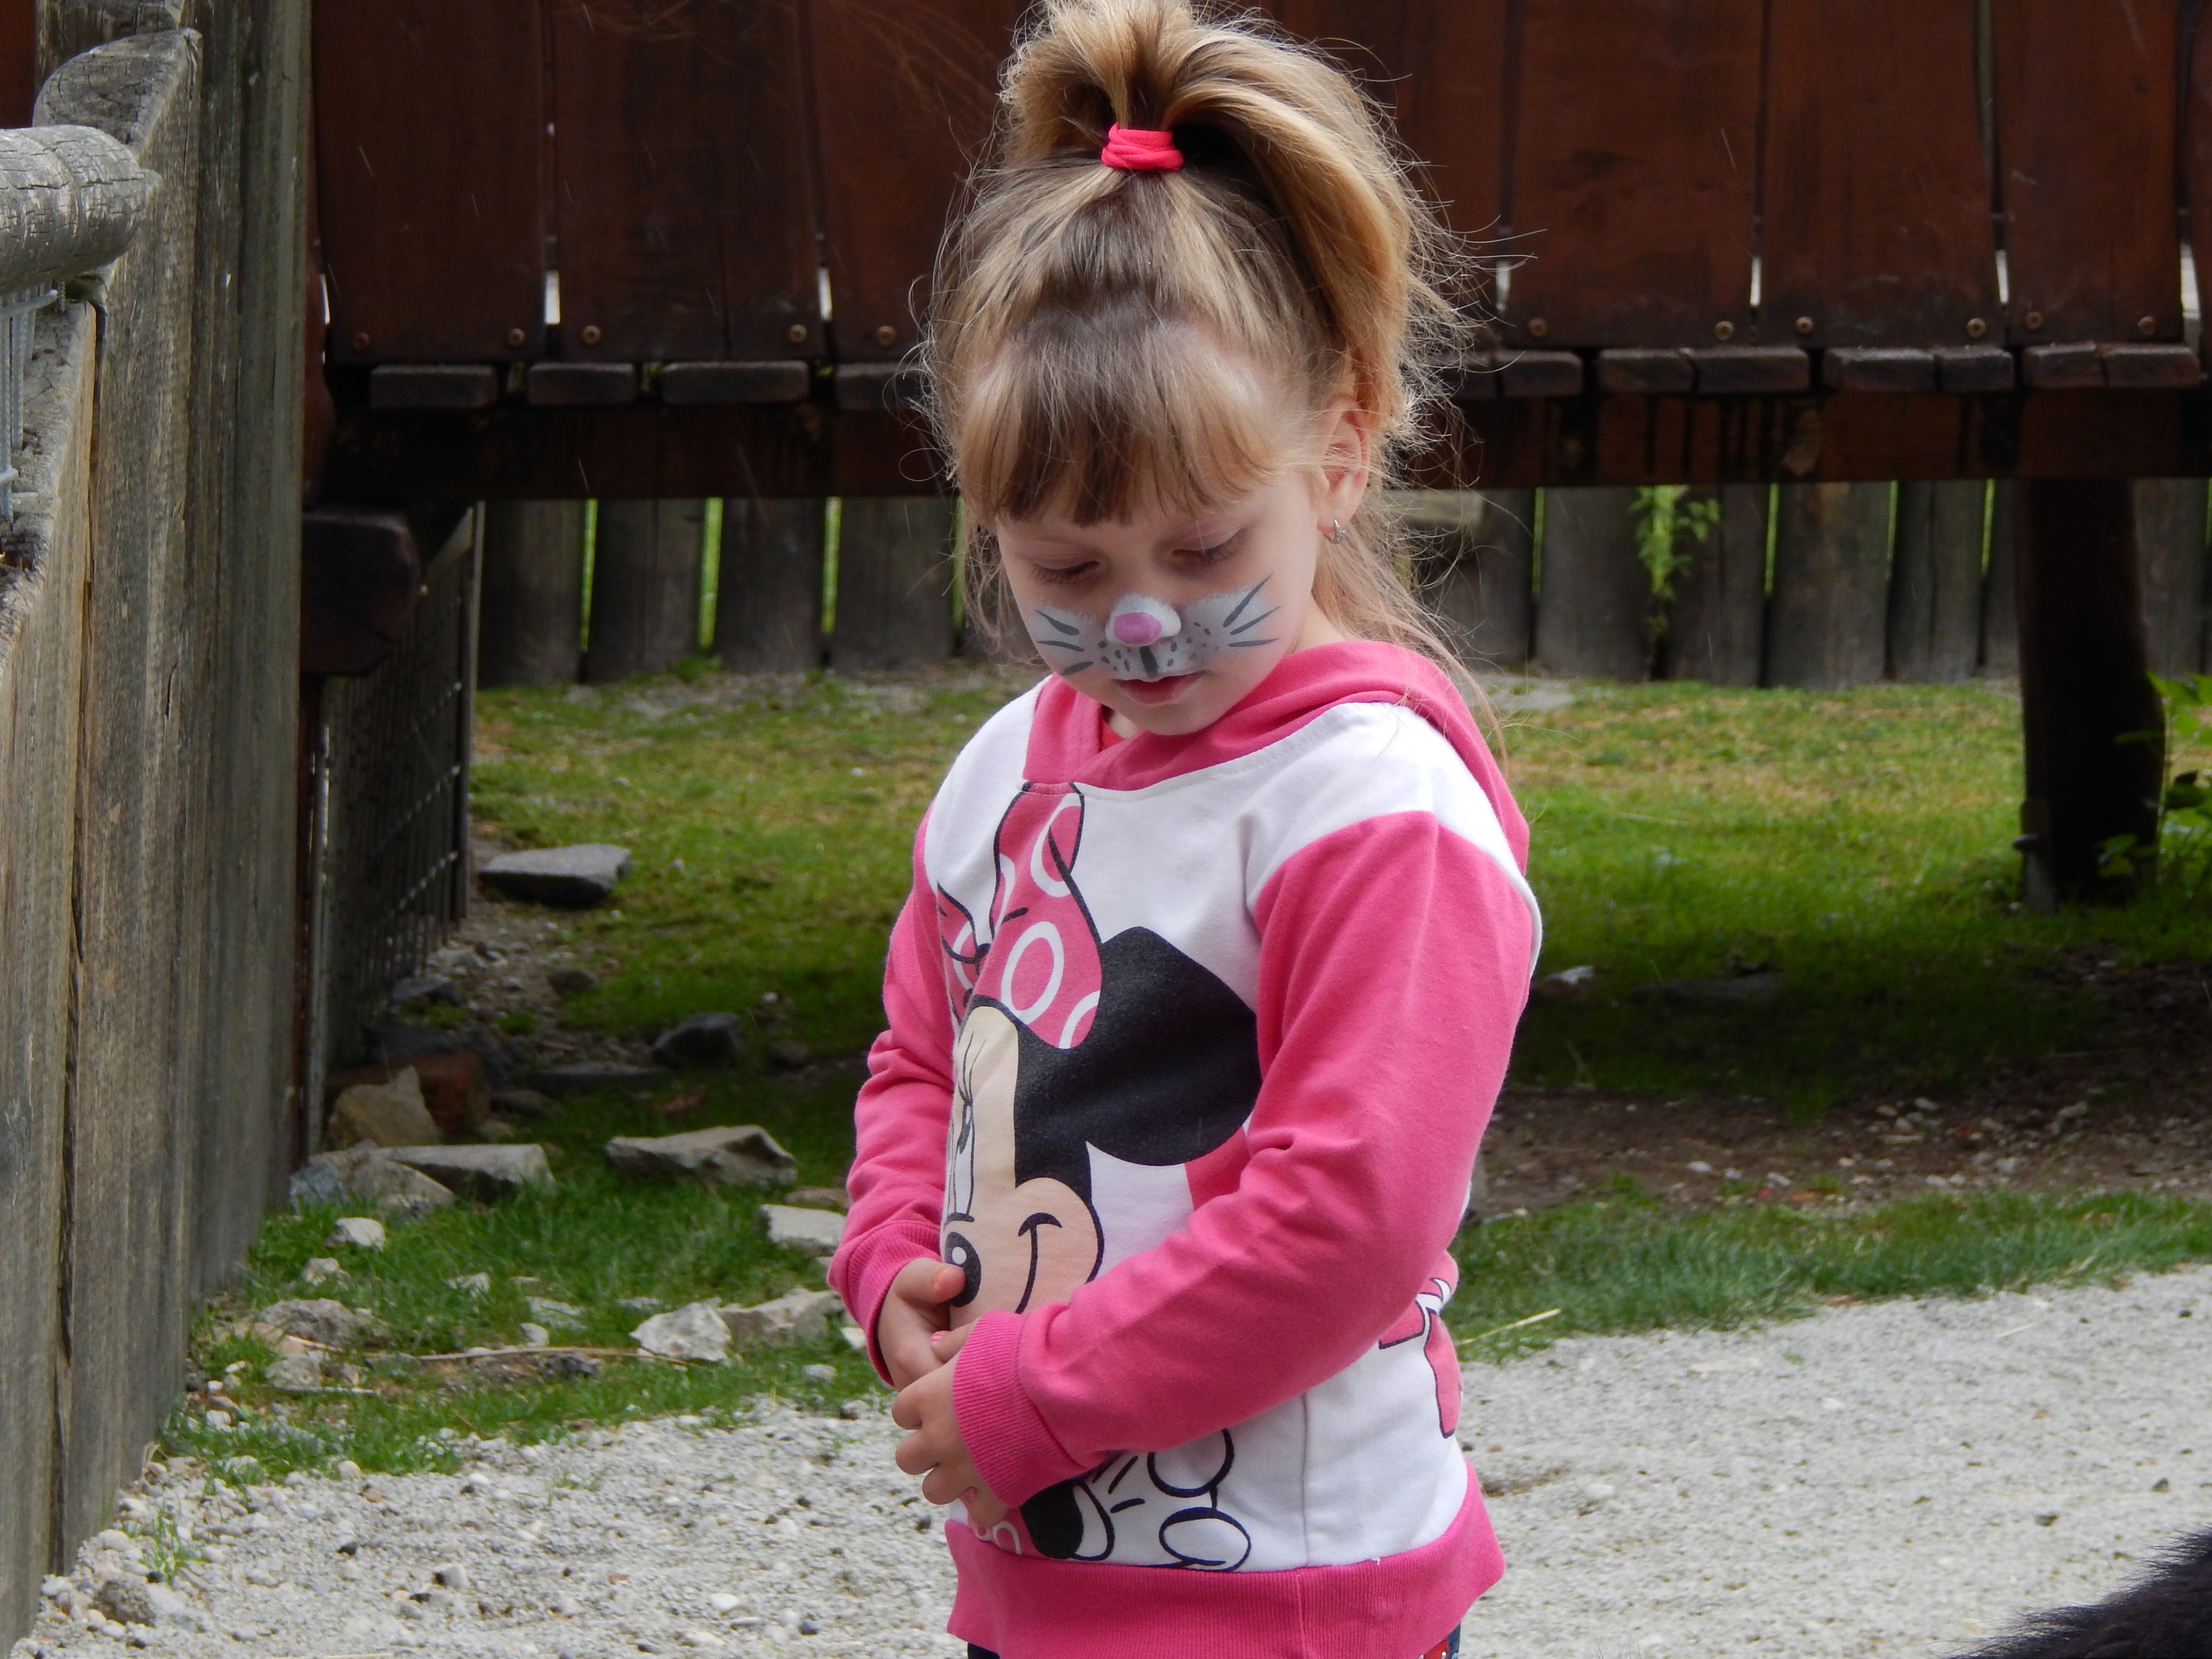
person, people, girl, play, portrait, spring, cat, child, painting, face, fun, toddler, day, bodyart